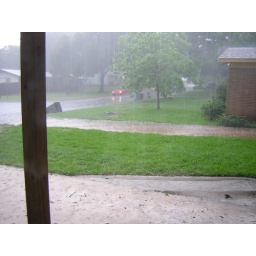
that red car pulled off the main road to hide under the tree in the hail